Schleswig Party

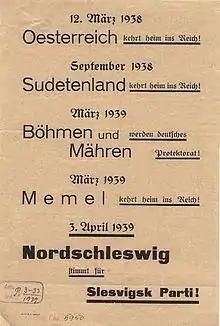
Schleswig Party election poster in 1939

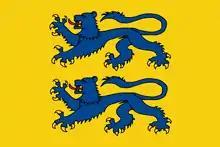
Flag of the Danes of Southern Schleswig, Germany.

The Schleswig Party is a regional political party in Denmark representing the North Schleswig Germans and the Danish minority of Southern Schleswig.